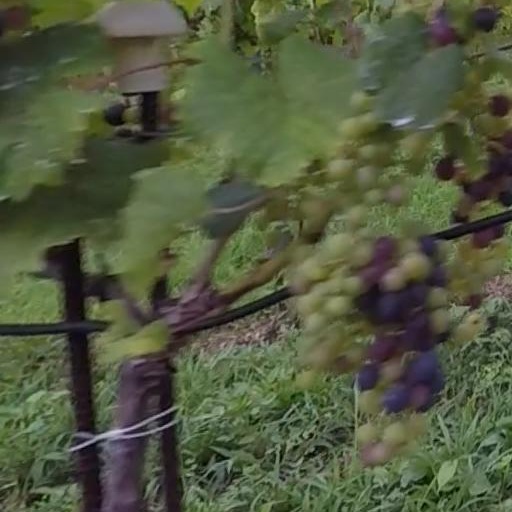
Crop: grape